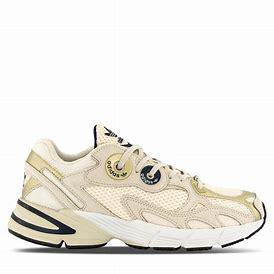
Brand: Adidas
Model: Astir